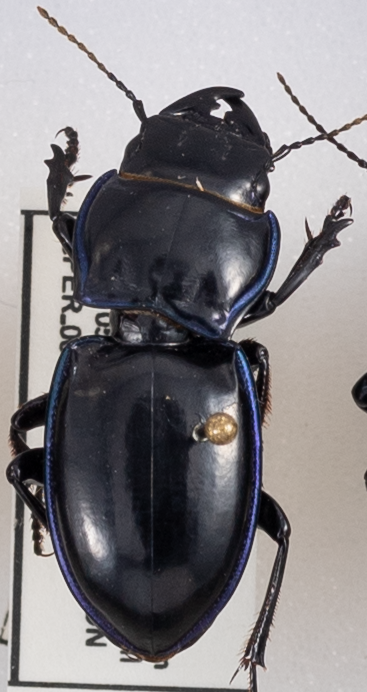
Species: Pasimachus elongatus
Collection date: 2023-07-05
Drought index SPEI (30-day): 2.09
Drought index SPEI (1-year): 0.646
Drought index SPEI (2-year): -0.988